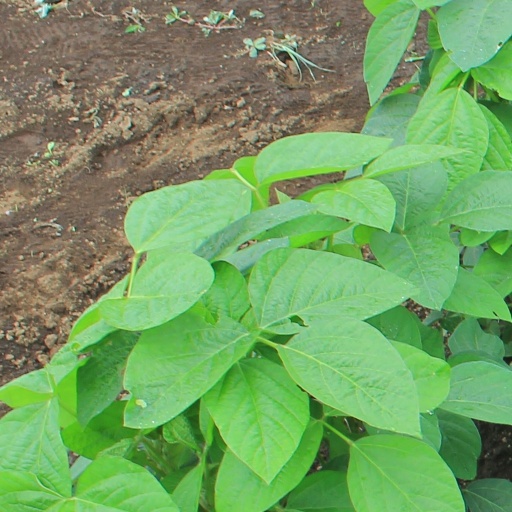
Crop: soybean